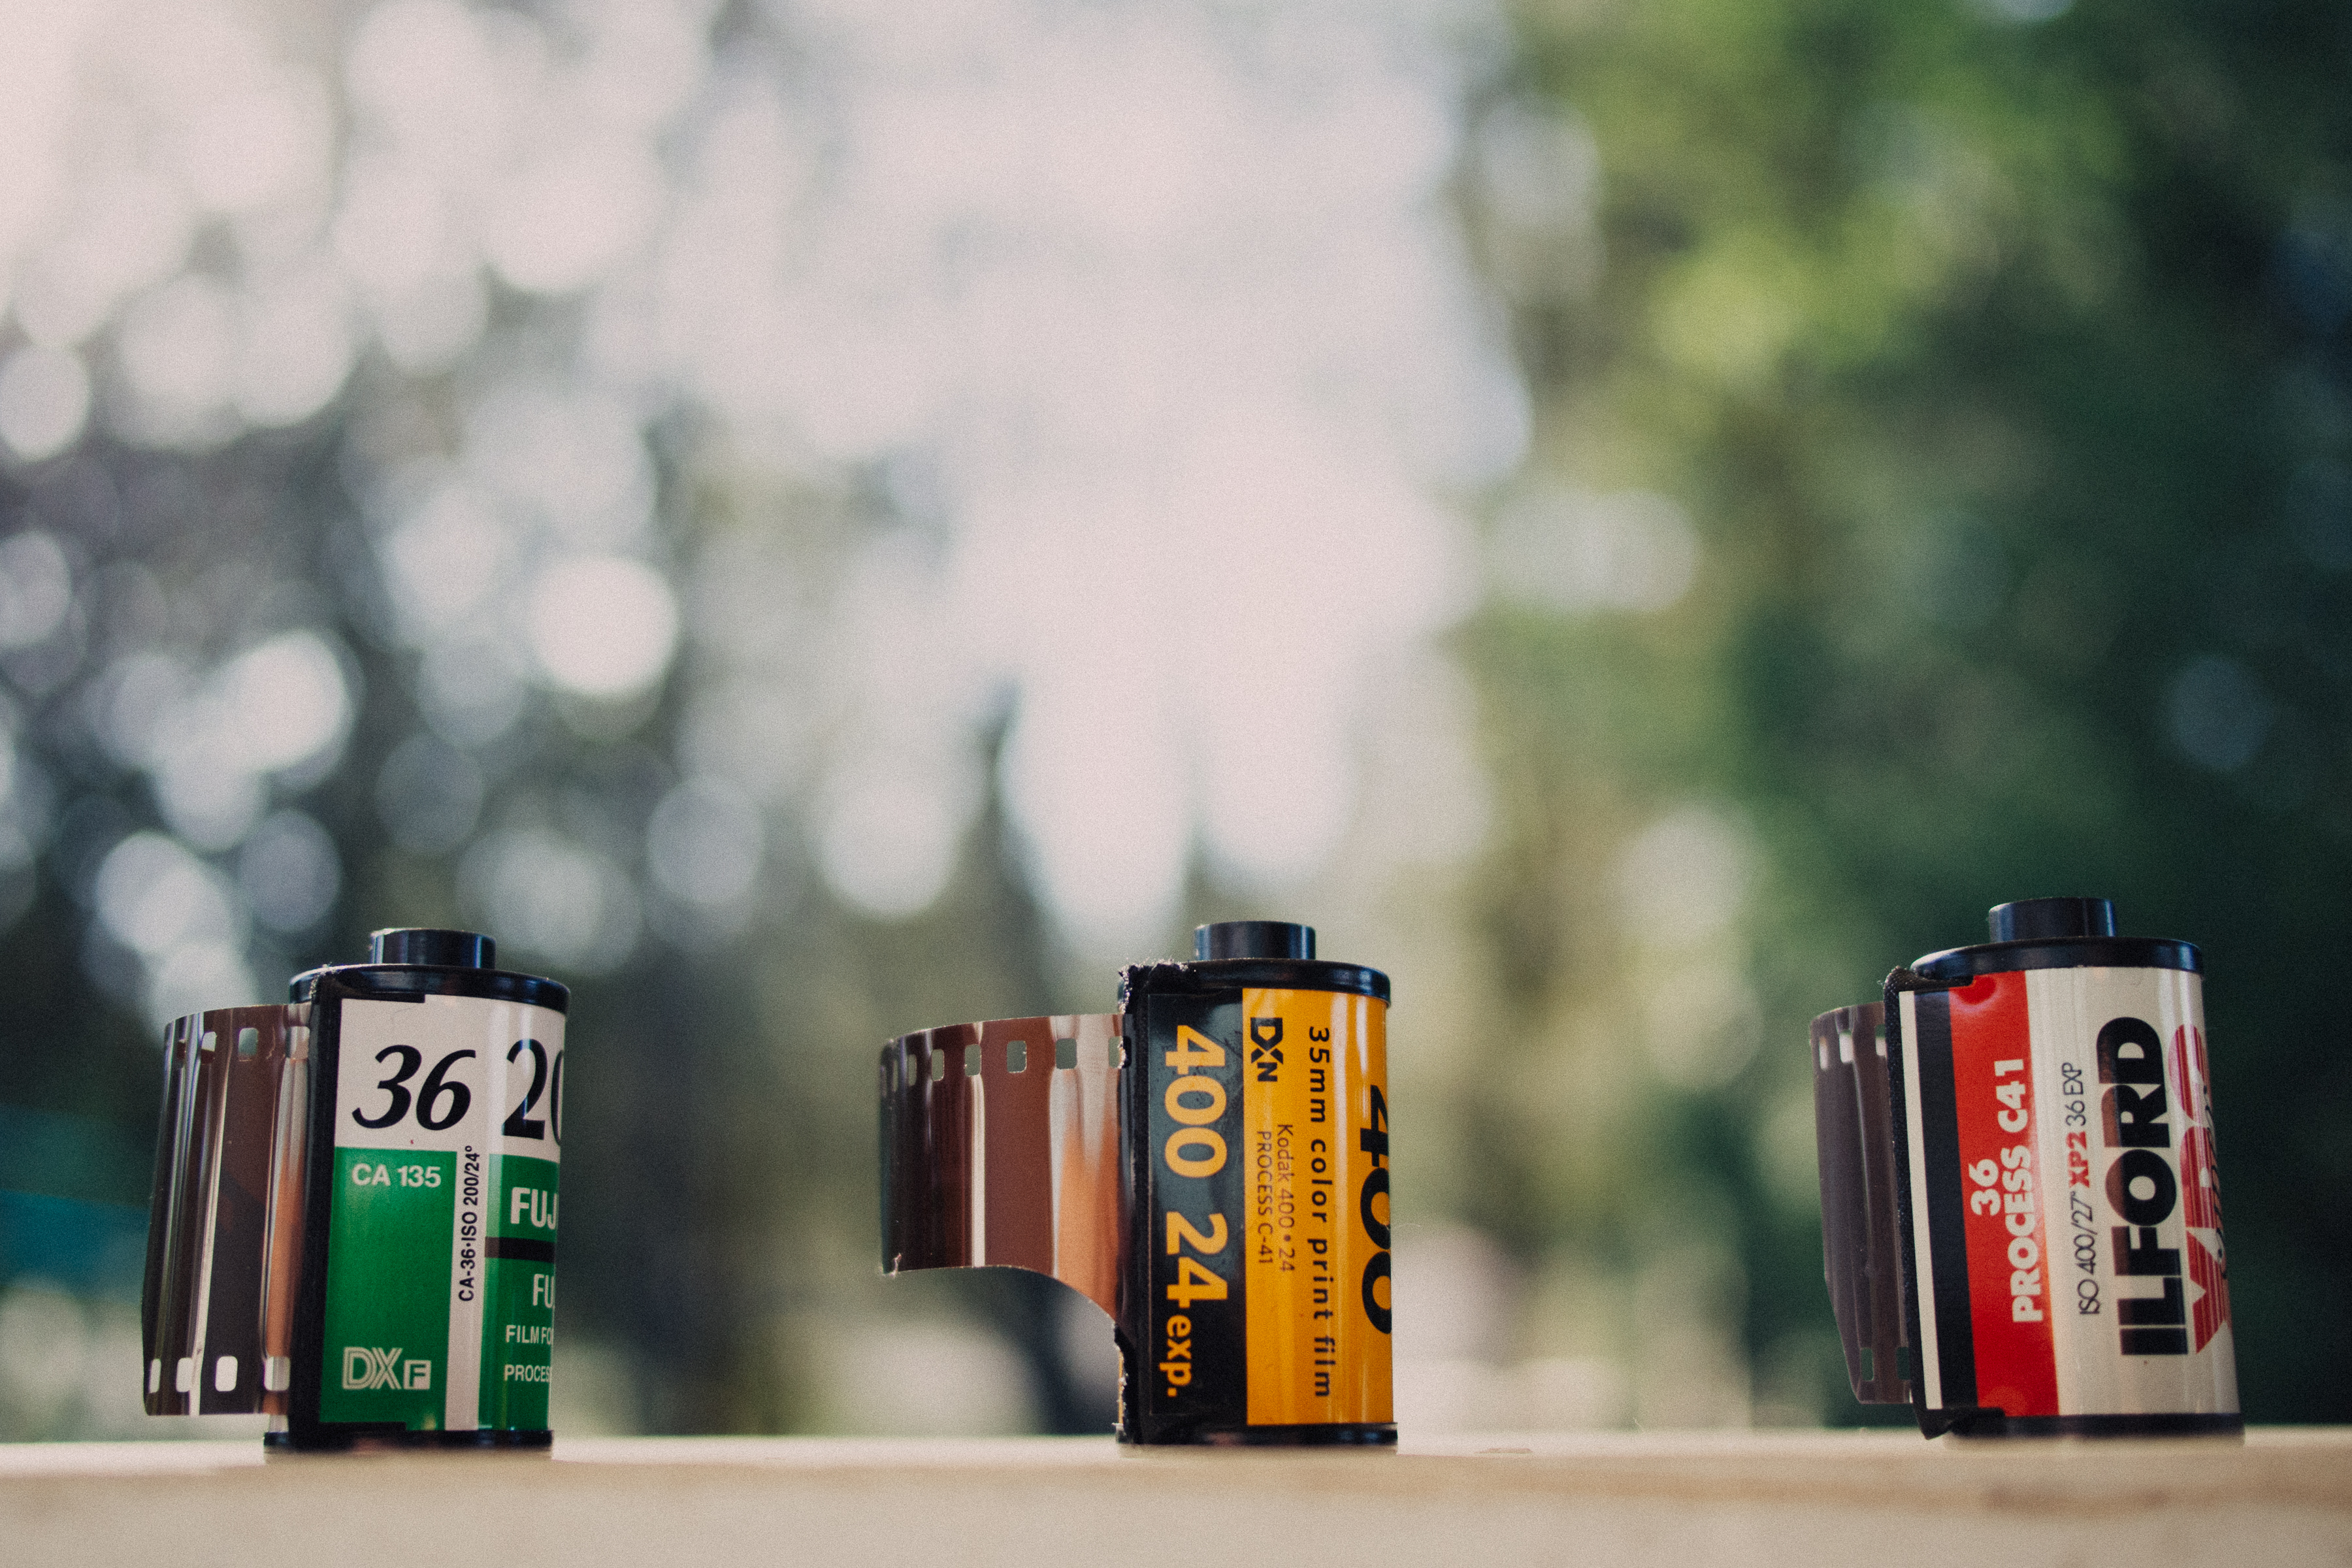
light, bokeh, color, drink, numbers, kodak, fuji, trio, ilford, 522016edition, 522016, filmrolls, 362436, wk1552, project522016